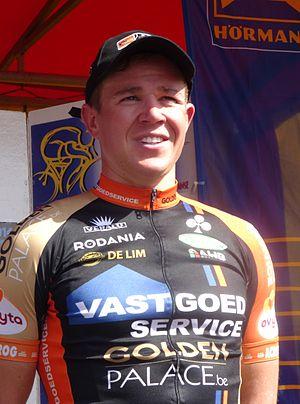
Grand Prix Criquielion 2014, Deux-Acren.
Kevin Peeters, né le 5 février 1987 à Lierre, est un coureur cycliste belge.